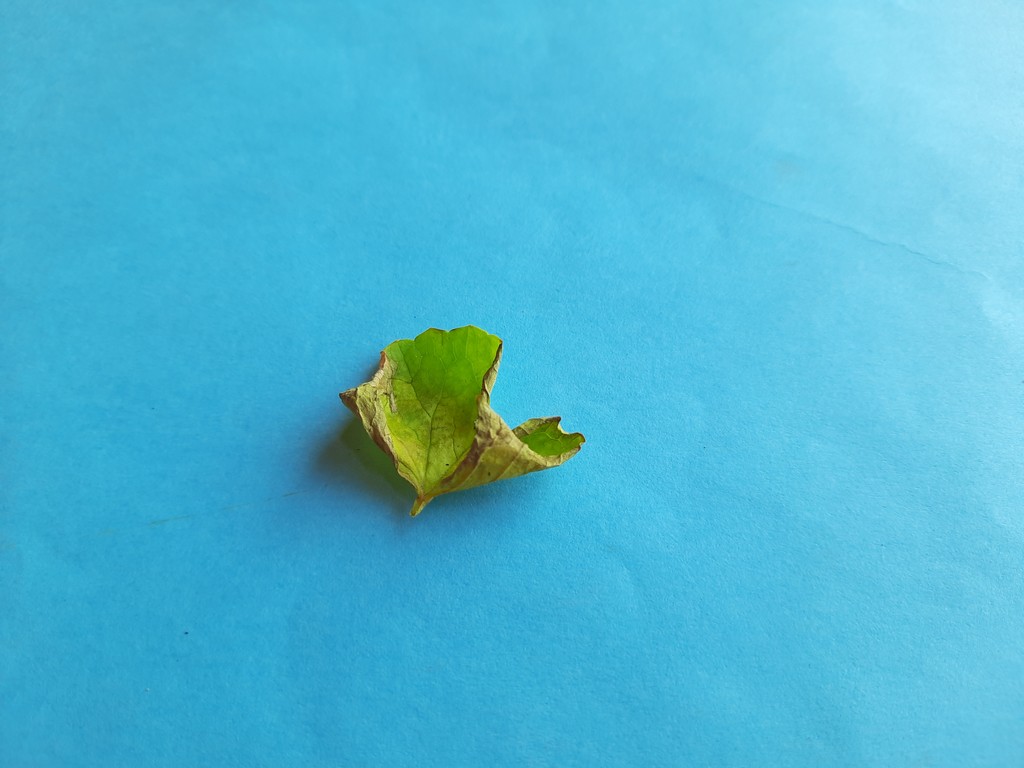
Label: Unhealthy